Mutilation

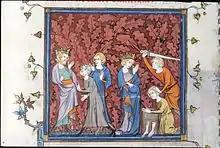
Fredegund ordering the mutilation of Olericus

In England, for example, various pamphleteers attacking the religious views of the Anglican episcopacy under William Laud, the Archbishop of Canterbury, had their ears cut off for those writings: in 1630 Alexander Leighton and in 1637 still other Puritans, John Bastwick, Henry Burton, and William Prynne.